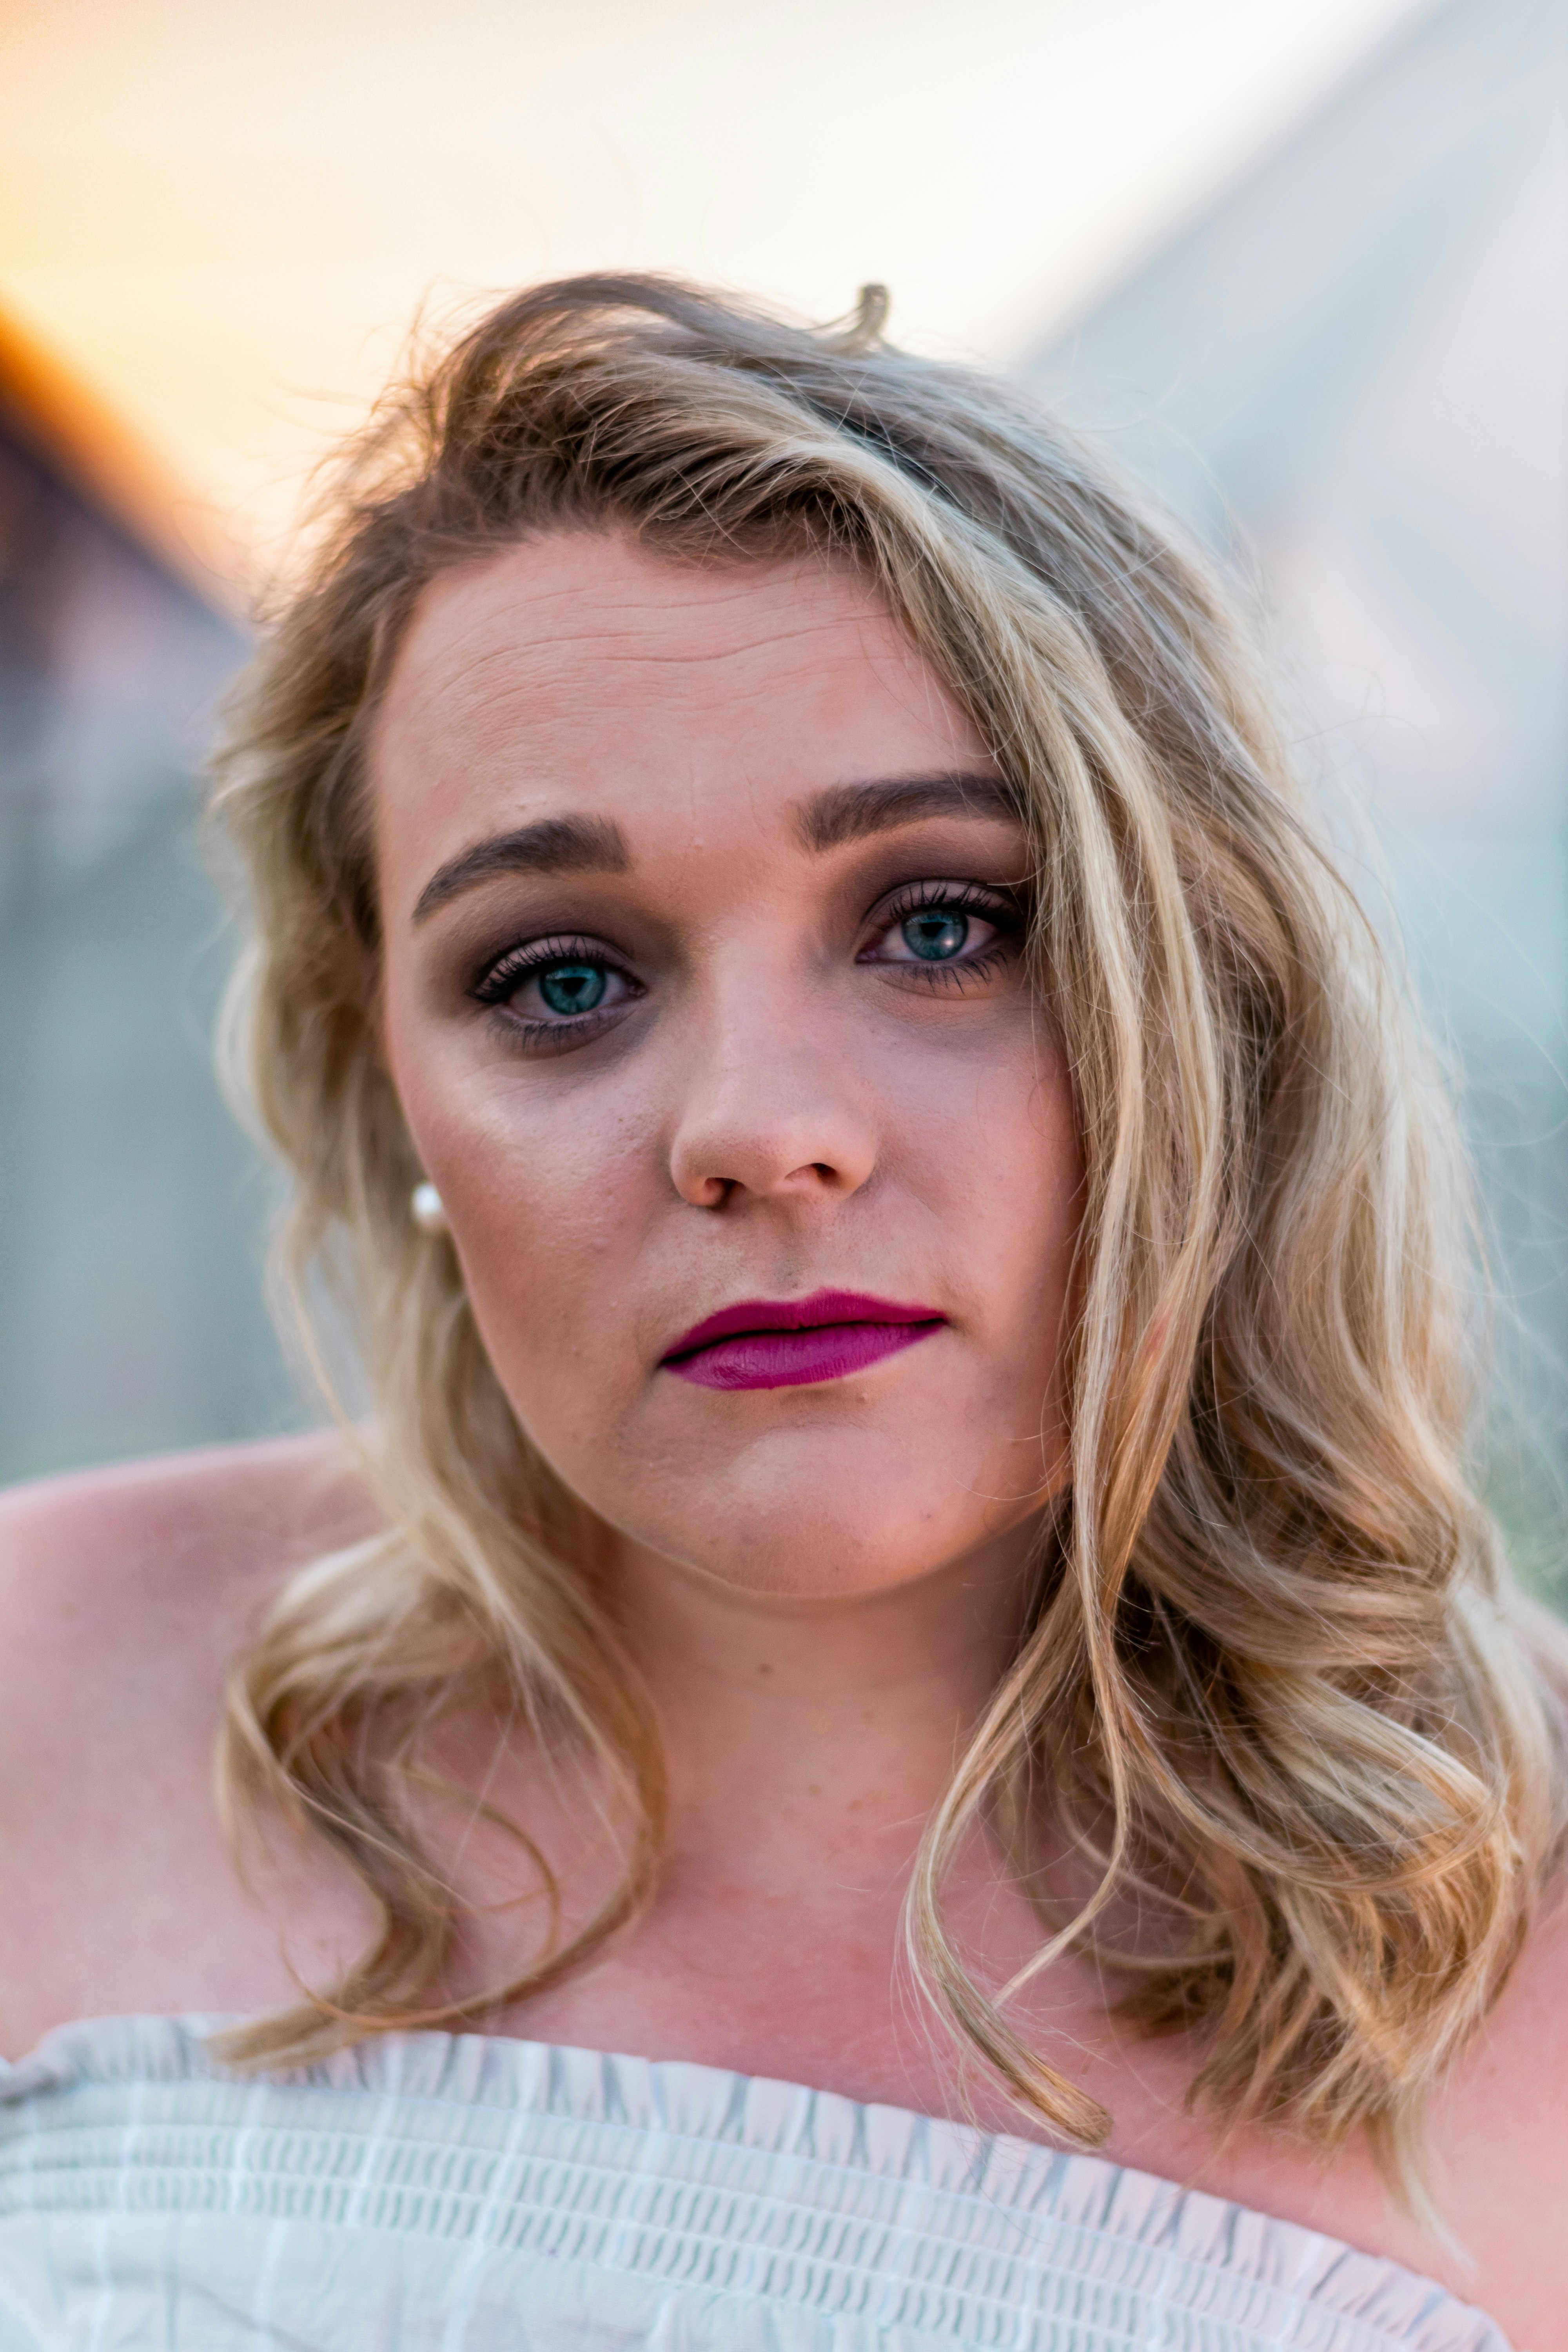
Gender: women